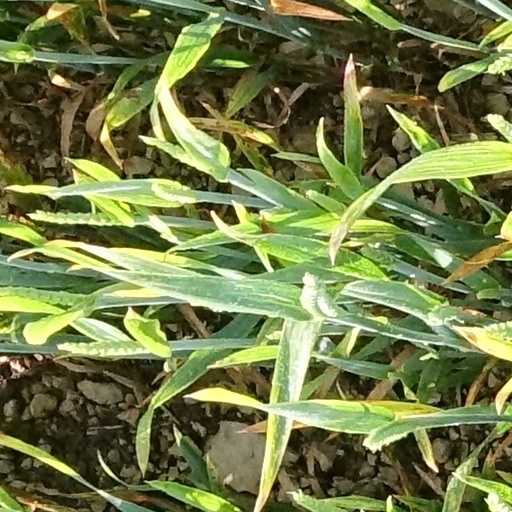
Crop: wheat